Closed cinemas in Kingston upon Hull

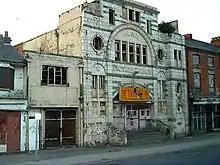
Eureka Picture Palace

Brinley Evans (managing director) came to be known as Hull's "Mr Cinema". The son of a local estate agent, Evans founded ("Associated") "Hull Cinemas Limited" and went on to build up an impressive portfolio of thriving picture houses in and around the Hull area. His first acquisition was the Cleveland. A short time later, he acquired the Monica on Newland Avenue, and the centrally situated Theatre de Luxe, which he renamed The Cecil. Evans went on to acquire The National, on Beverley Road, and the Hessle Picture House. He built the Langham on Hessle Road, (which was the largest cinema in the north of England, at the time, seating 2,800 patrons). Further acquisitions followed – The Carlton on Anlaby Road, and The Savoy on Holderness Road.